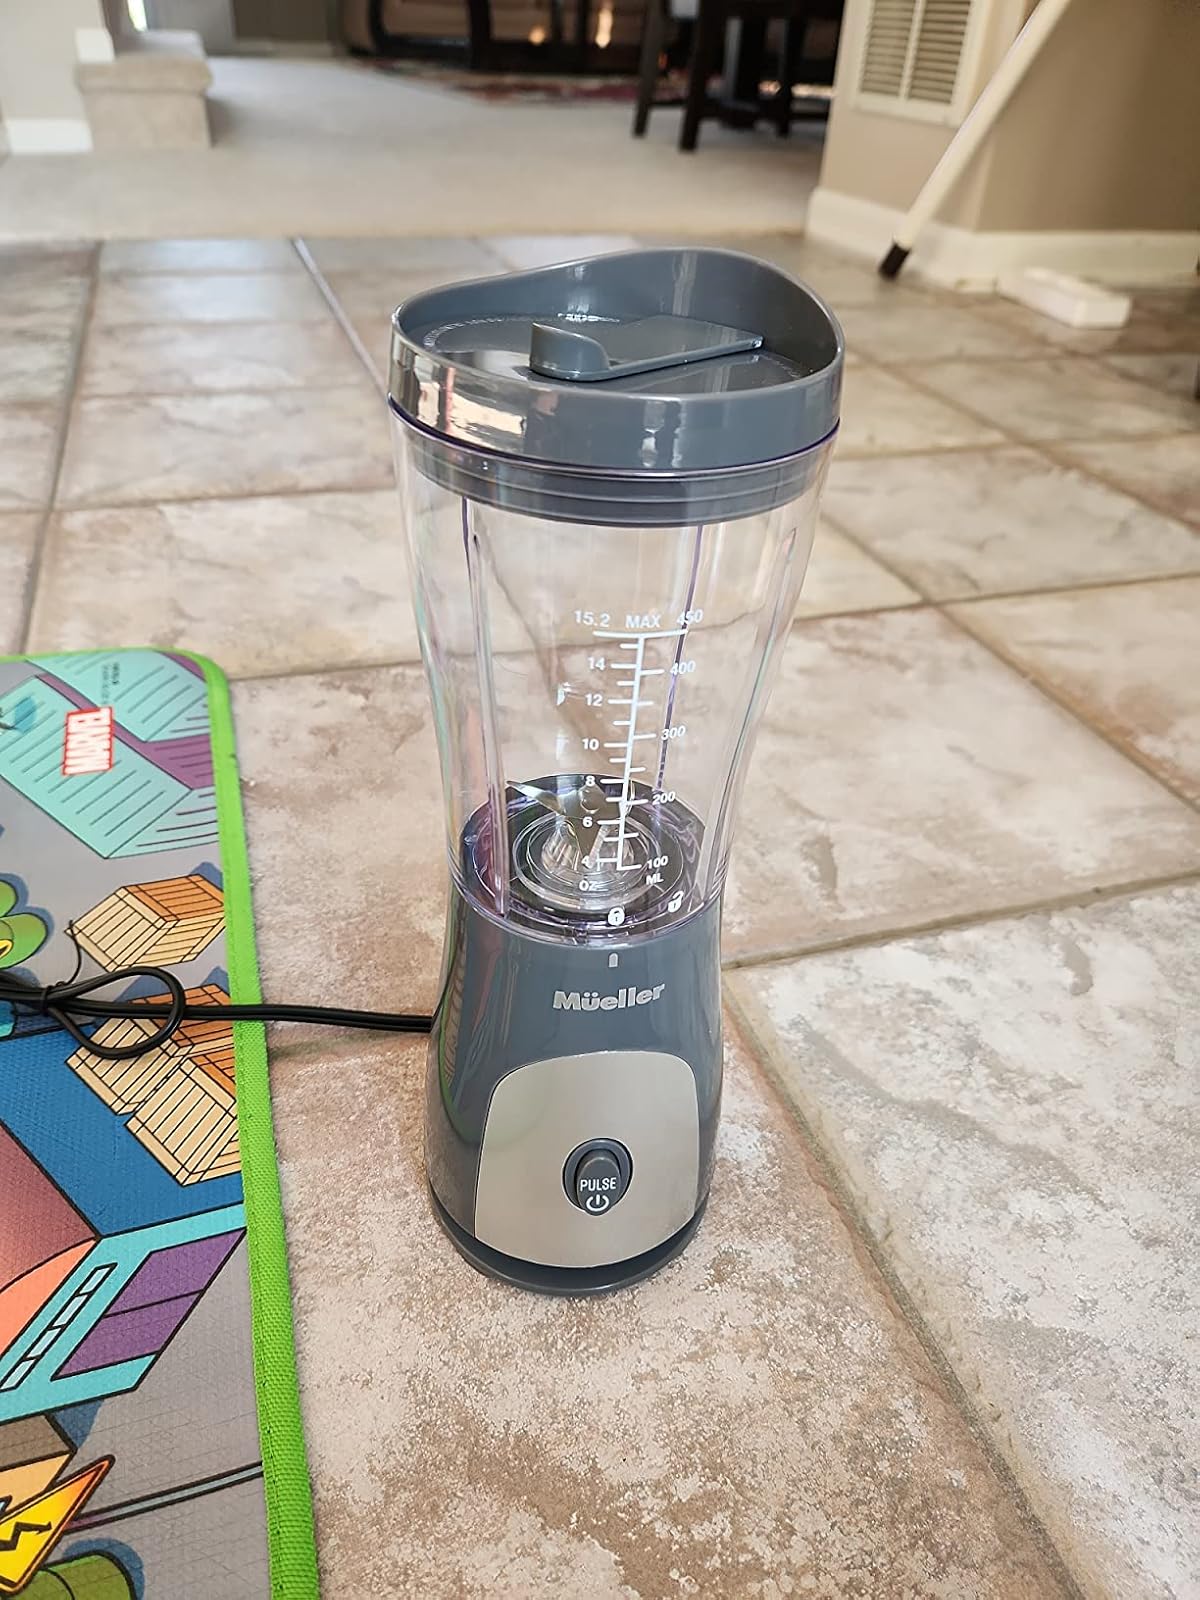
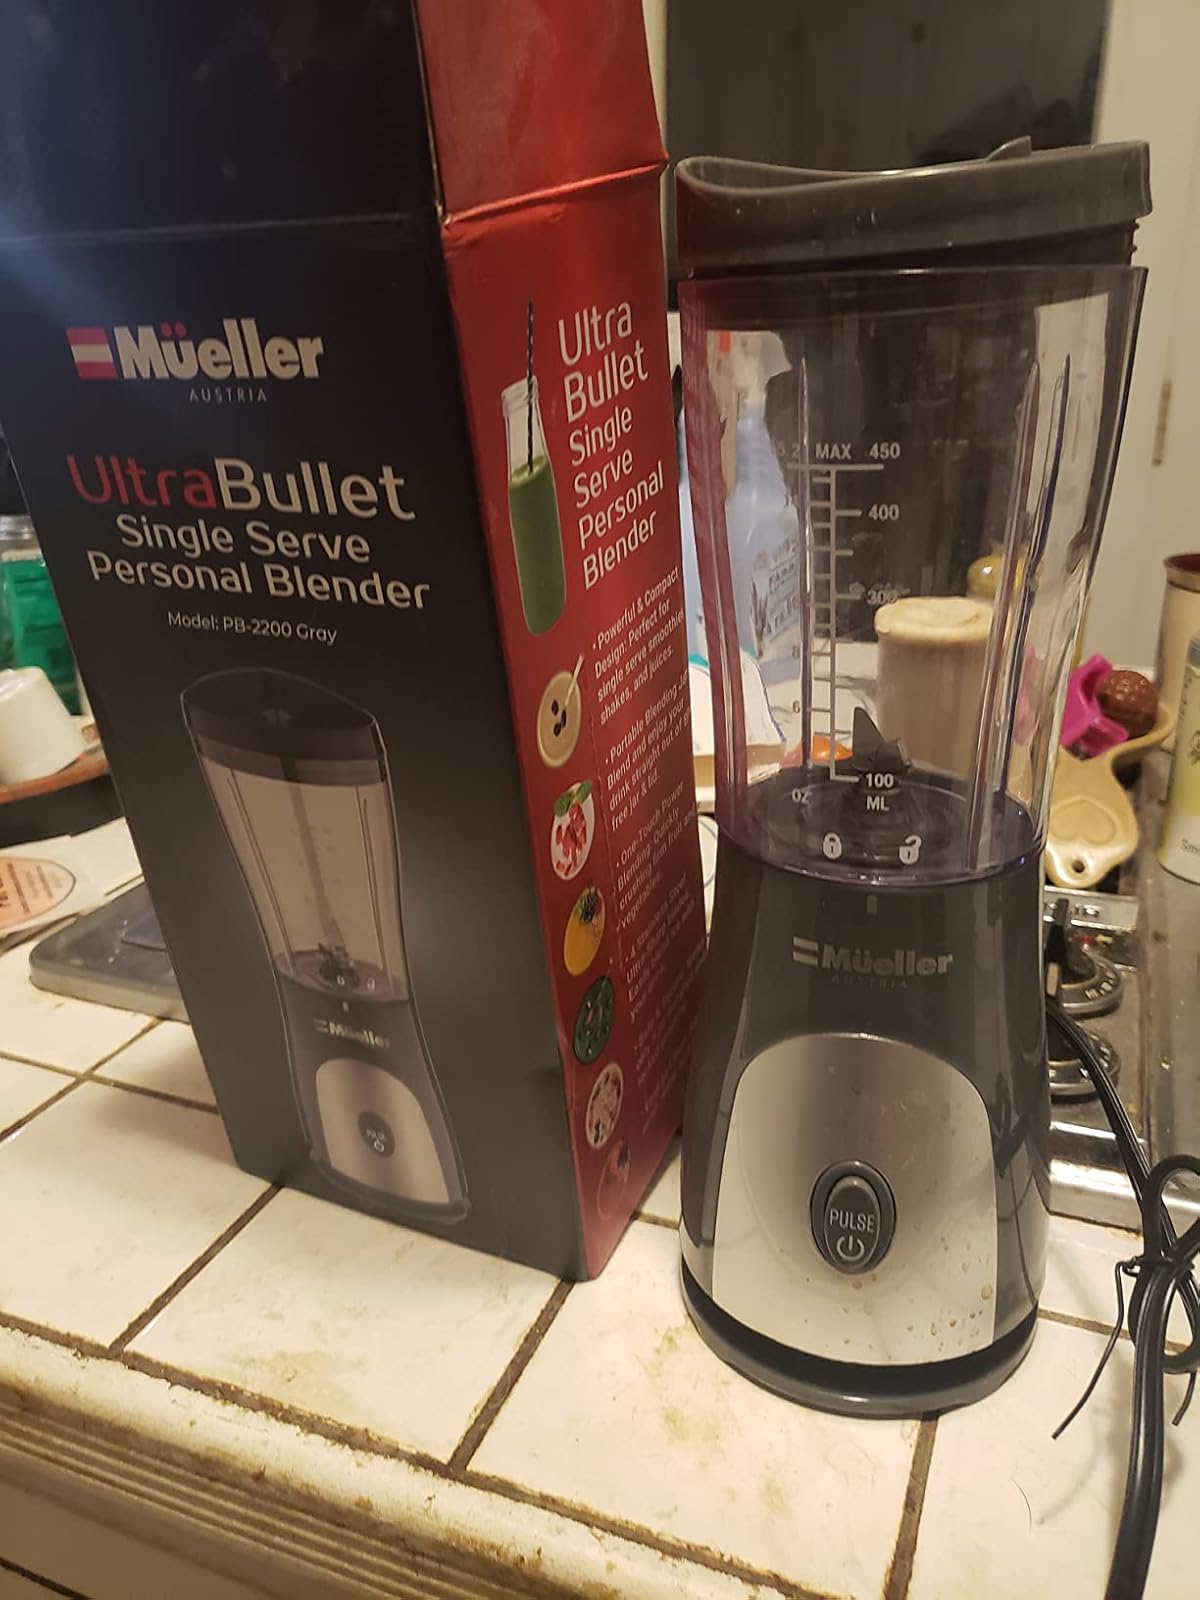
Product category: items_blender
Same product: yes